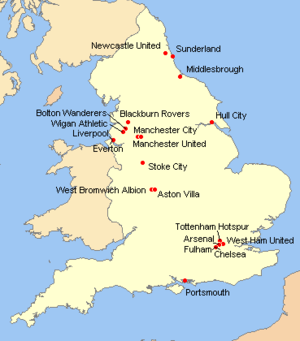
Carte présentant la localisation des clubs de premier league 2008-2009
La 110ᵉ édition du championnat d'Angleterre de football 2008-2009 est la dix-septième sous l'appellation Premier League. Elle oppose les vingt meilleurs clubs d'Angleterre en une série de trente-huit journées.